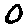
Label: 0